Sky position (RA, Dec in degrees): 170.527, 7.36
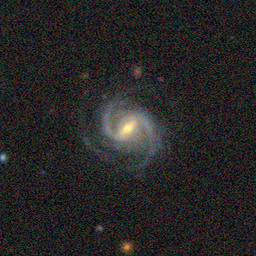
Galaxy morphology: Barred Spiral Galaxies